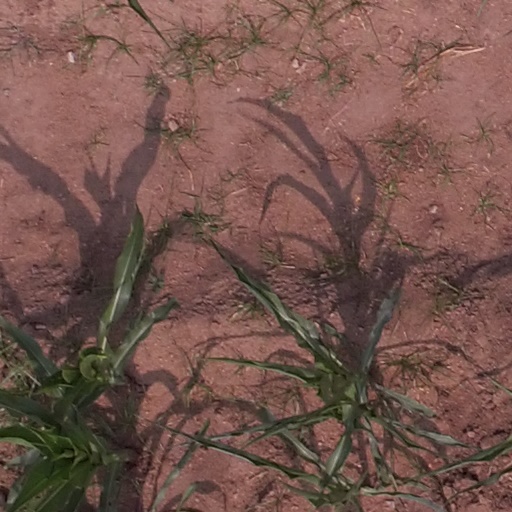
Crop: maize; corn